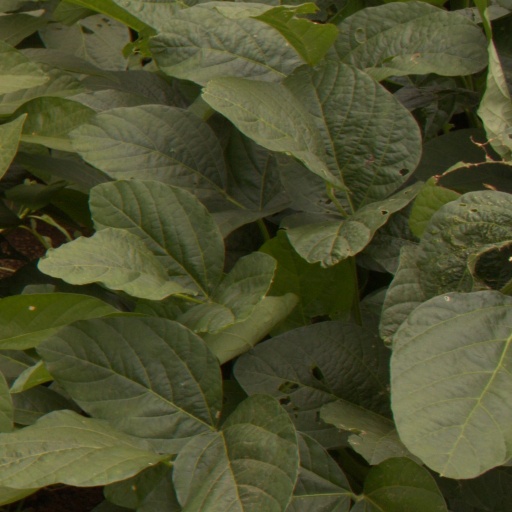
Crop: soybean